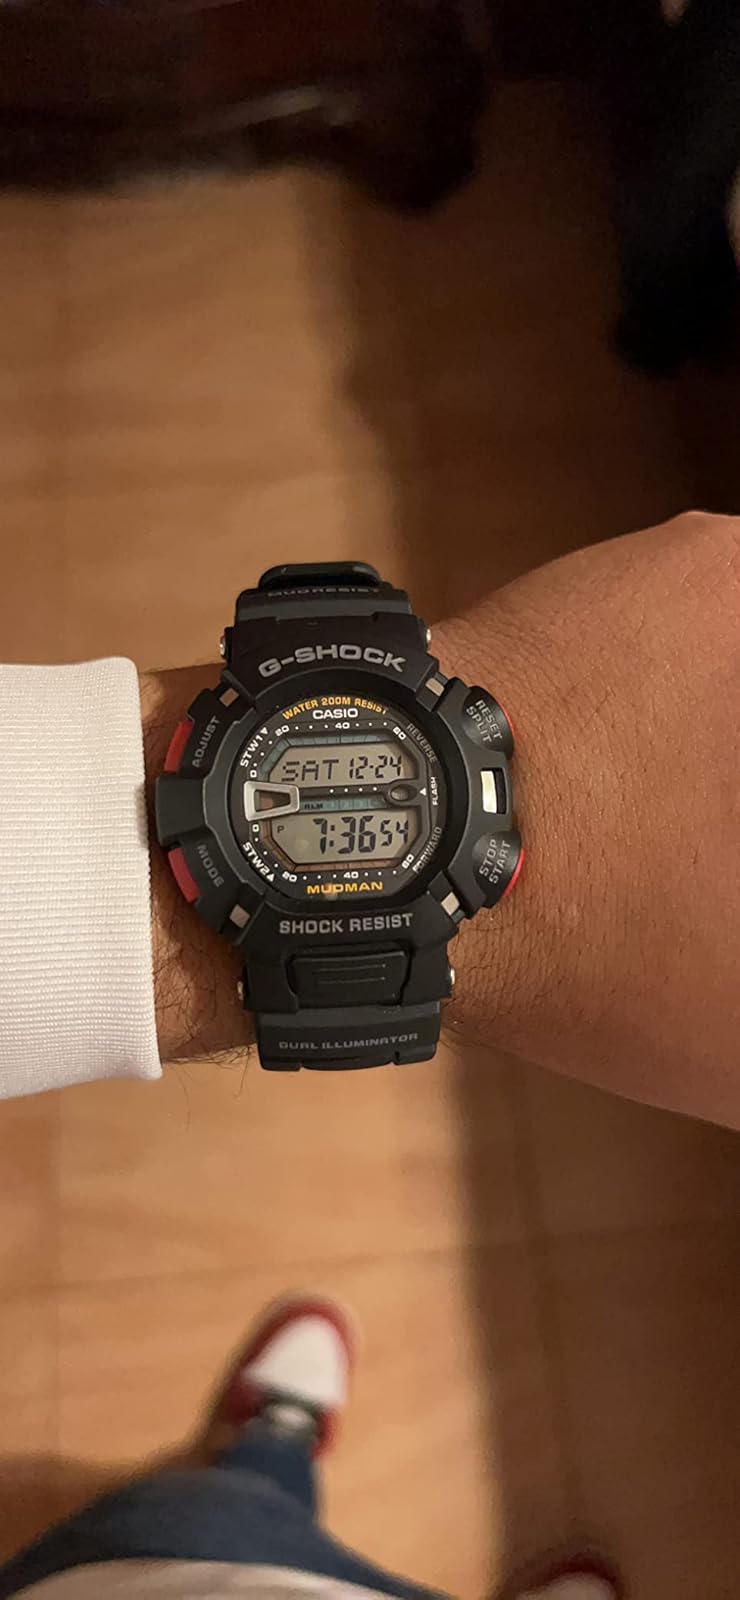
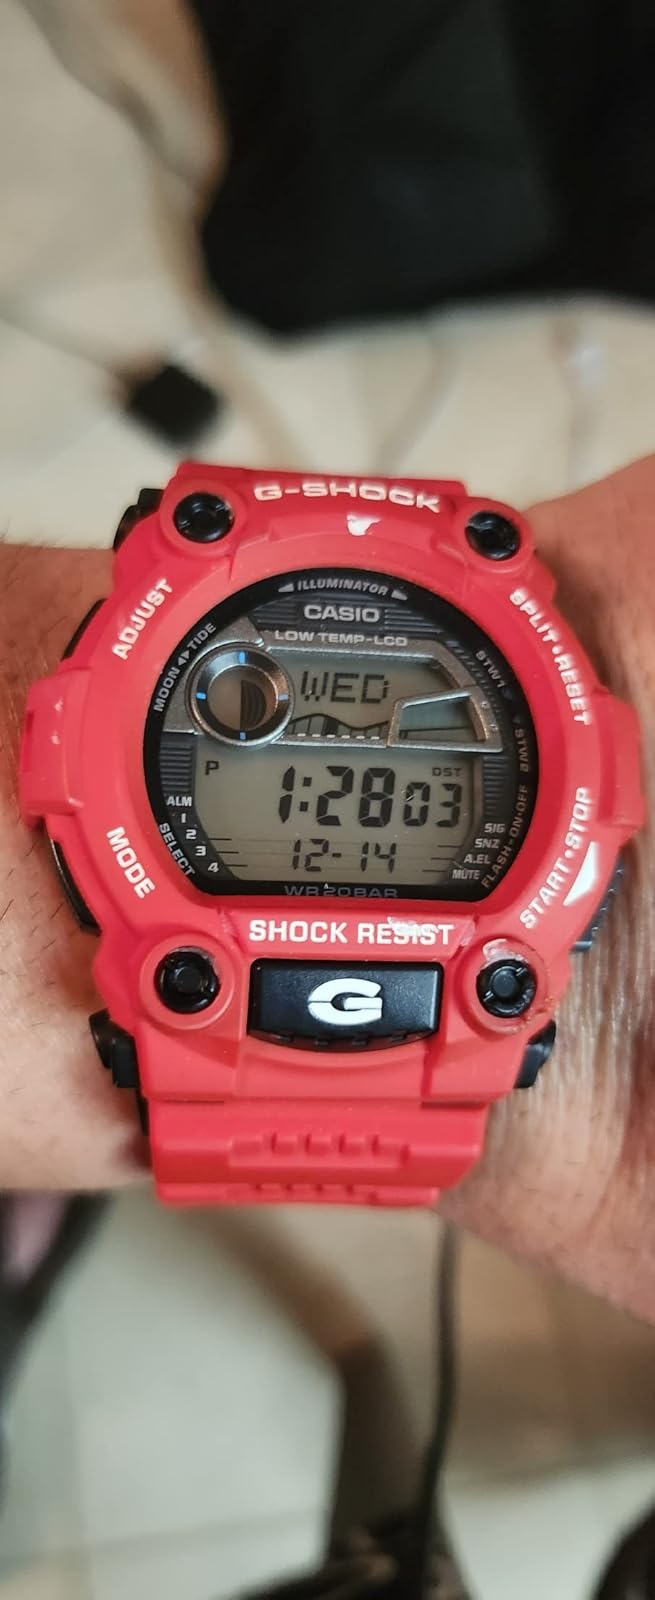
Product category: accessories_watch
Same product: no